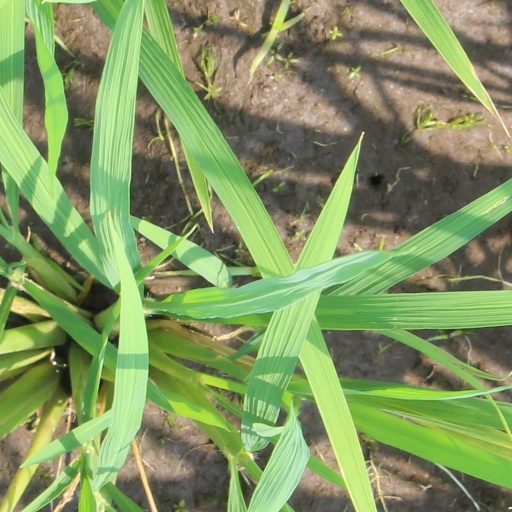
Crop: rice